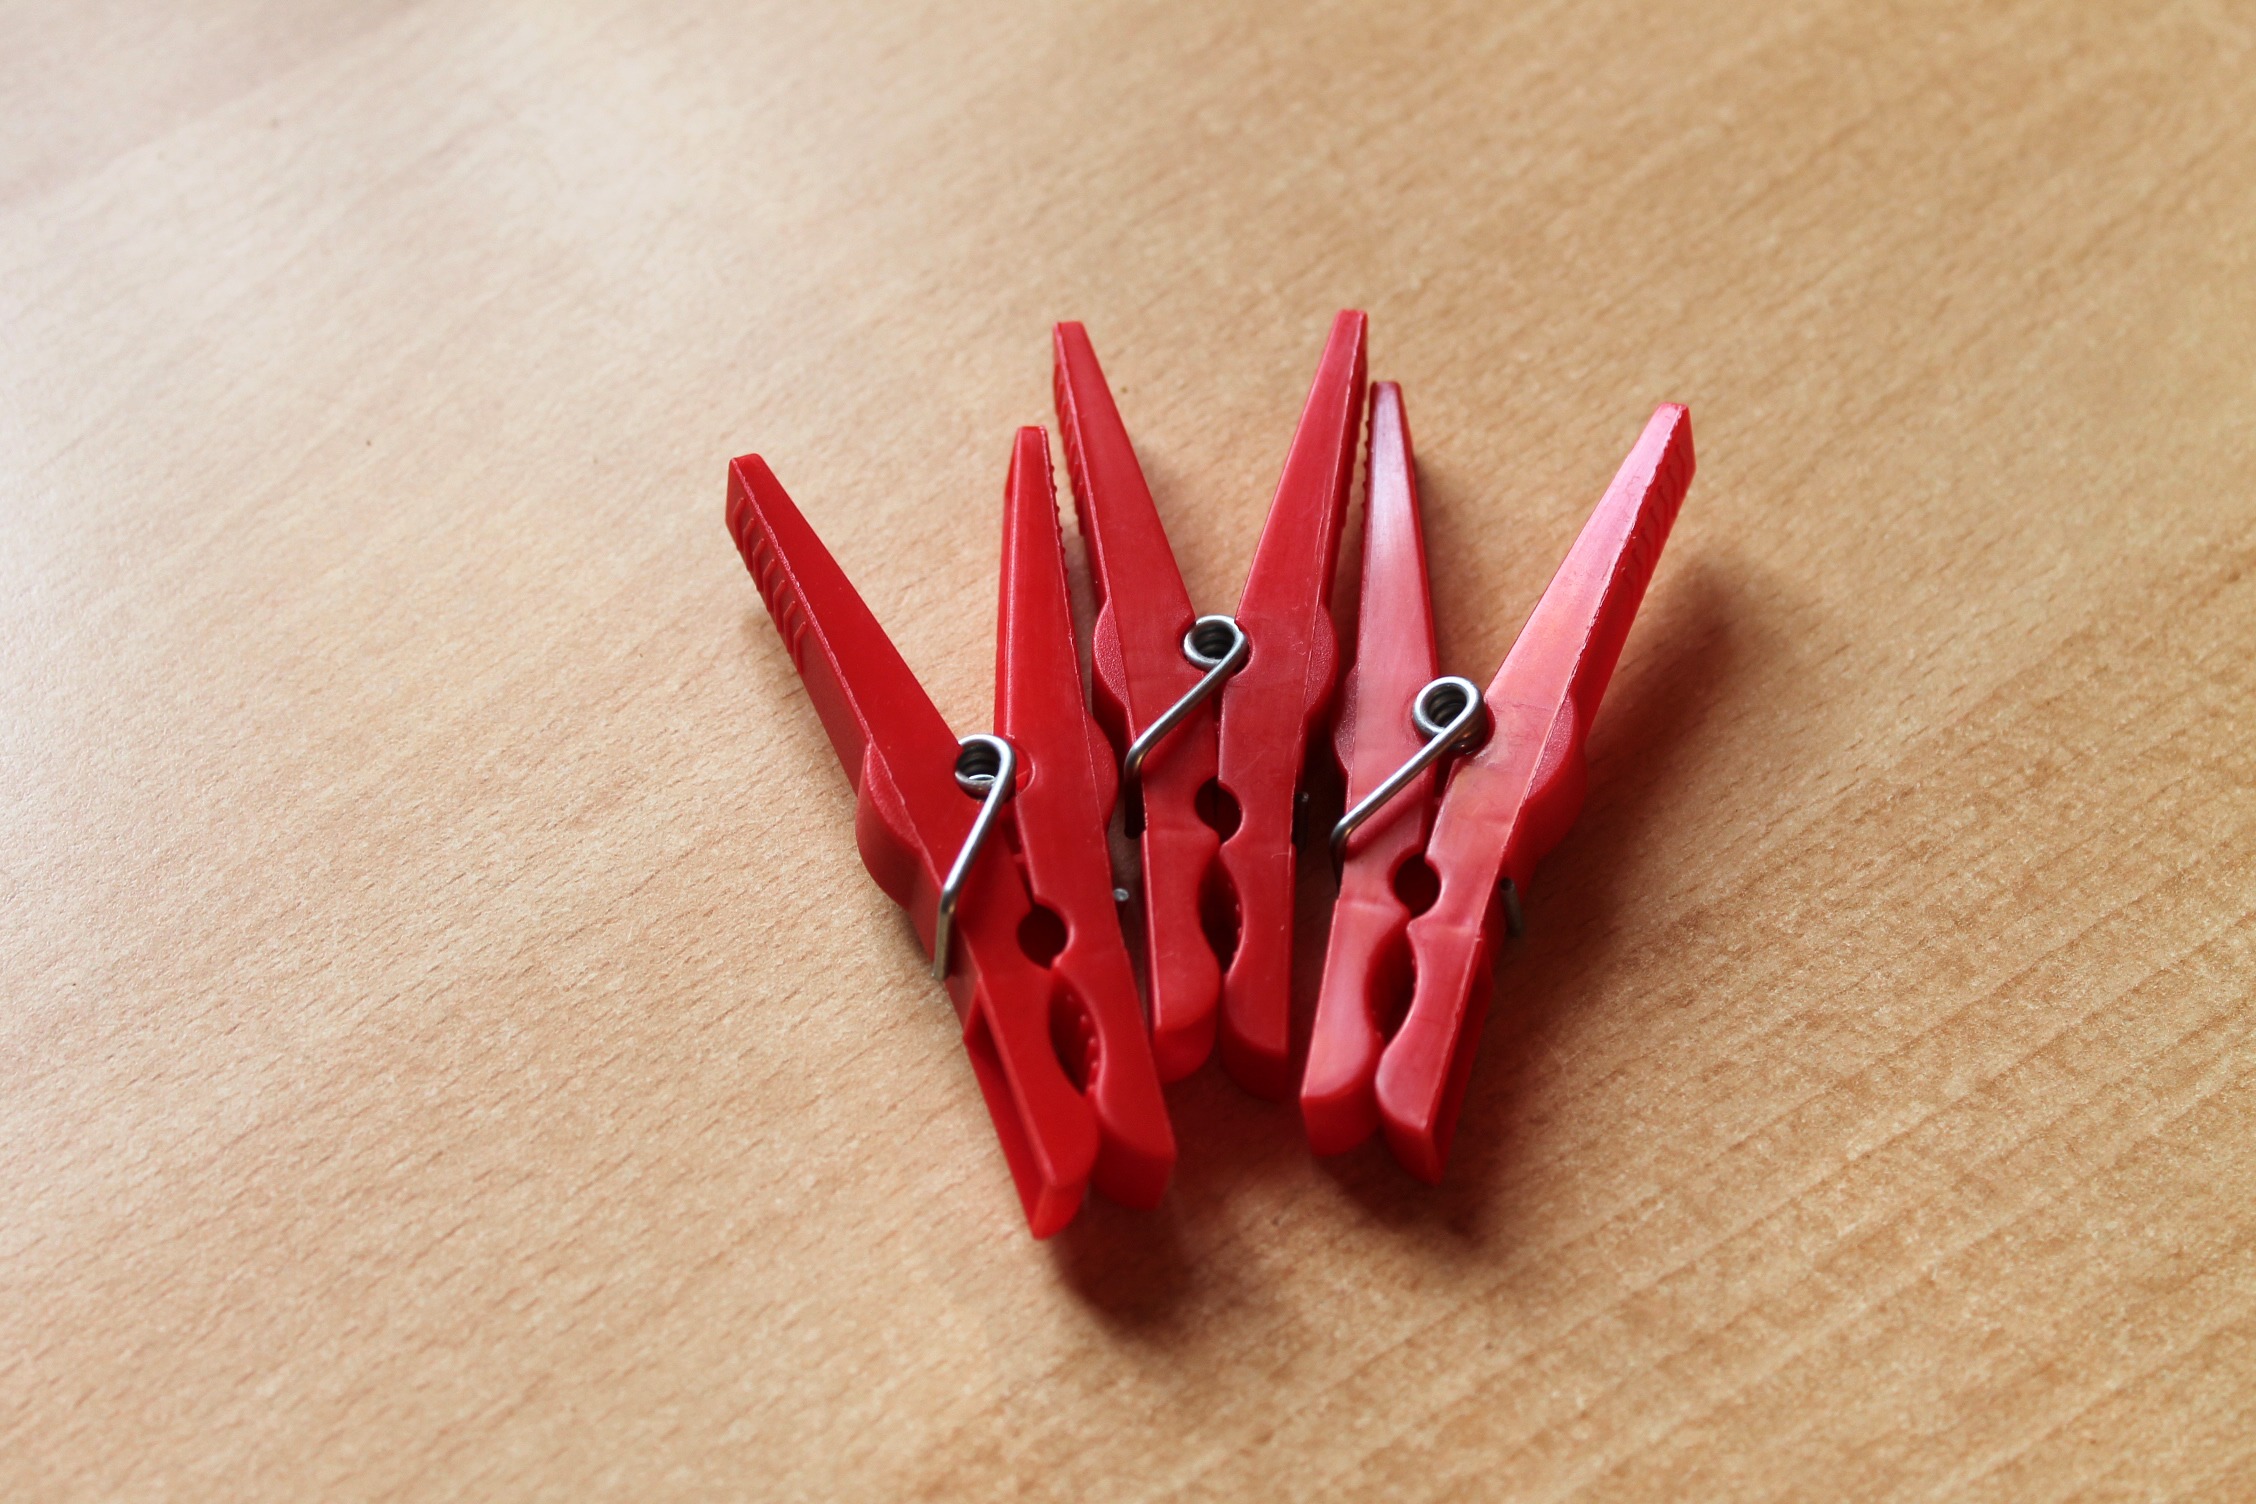
hand, plastic, finger, red, pink, art, origami, clothespins, clamp